Henri Giffard

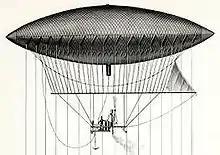
The Giffard dirigible, created by Giffard in 1852

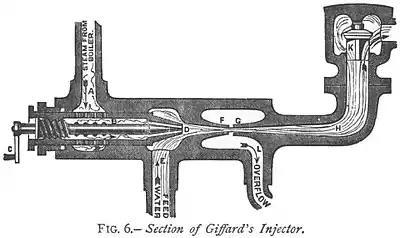
A- Steam from boiler, B- Needle valve, C- Needle valve handle, D- Steam and water combine, E-Water feed, F- Combining cone, G- Delivery nozzle and cone, H- delivery chamber and pipe, K- Check valve

Baptiste Jules Henri Jacques Giffard (8 February 182514 April 1882) was a French engineer. In 1852 he invented the steam injector and the powered Giffard dirigible airship.